The Child Buyer

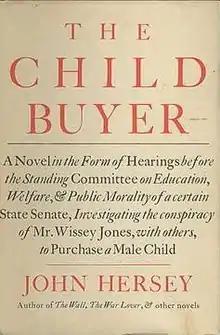
First edition (publ. Knopf)

The Child Buyer is John Hersey's 1960 novel about a project to engineer super-intelligent persons for a project whose aim is never definitely stated. Told entirely in the form of minutes from a State Senate Standing Committee, it relates the story of the appearance and efforts of a mysterious stranger in the small town of Pequot, and the repercussions of his attempt to buy a boy, Barry Rudd.